Burton C. Mossman

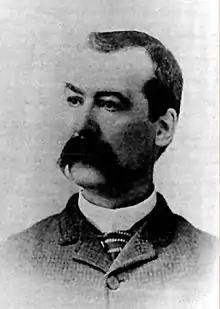

Burton C. Mossman (April 30, 1867 – September 5, 1956) was an American lawman and cattleman in the final years of the Old West. He is most remembered for his capture of the notorious border bandit Augustine Chacon in 1902, though he was also a successful businessman who owned the large Diamond A Ranch in New Mexico.